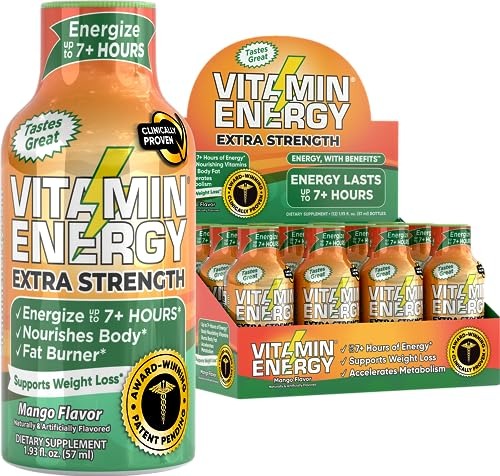
Item Name: Vitamin Energy Extra Strength Energy Drink Shots | Natural Nutrients to Energize & Support Immune System | Sugar- & Carb-Free | Immunity Formula | up to 7+ Hours | Mango - 1.93 fl oz - 12 Count
Value: 1.93
Unit: Fl Oz

Price: 29.97